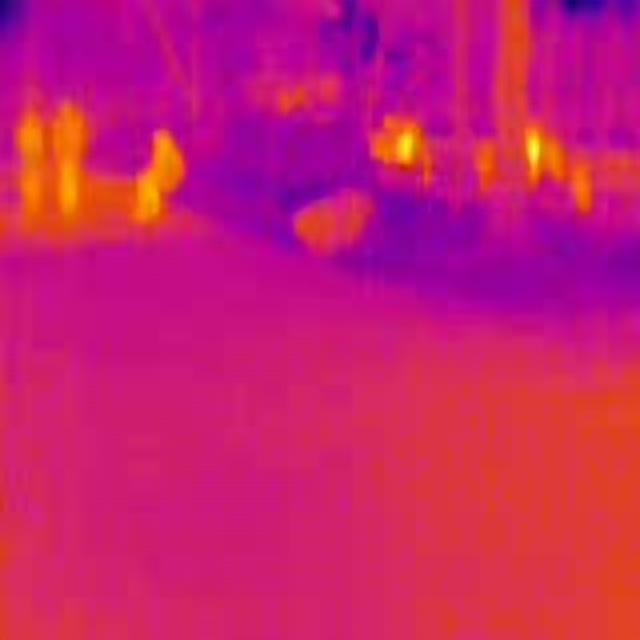
Detected objects:
label: person
label: person
label: person